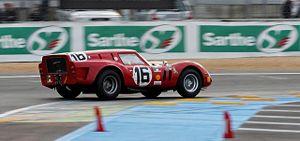
Ferrari 250 GT Breadvan pendant Le Mans Classic 2008